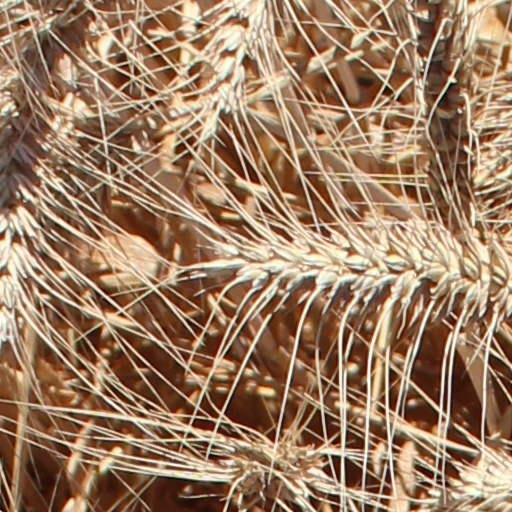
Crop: wheat